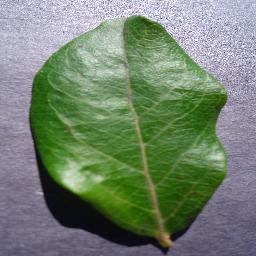
Label: Blueberry___healthy